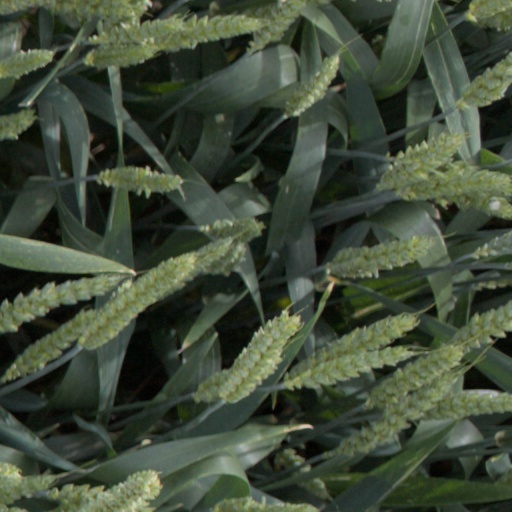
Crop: wheat